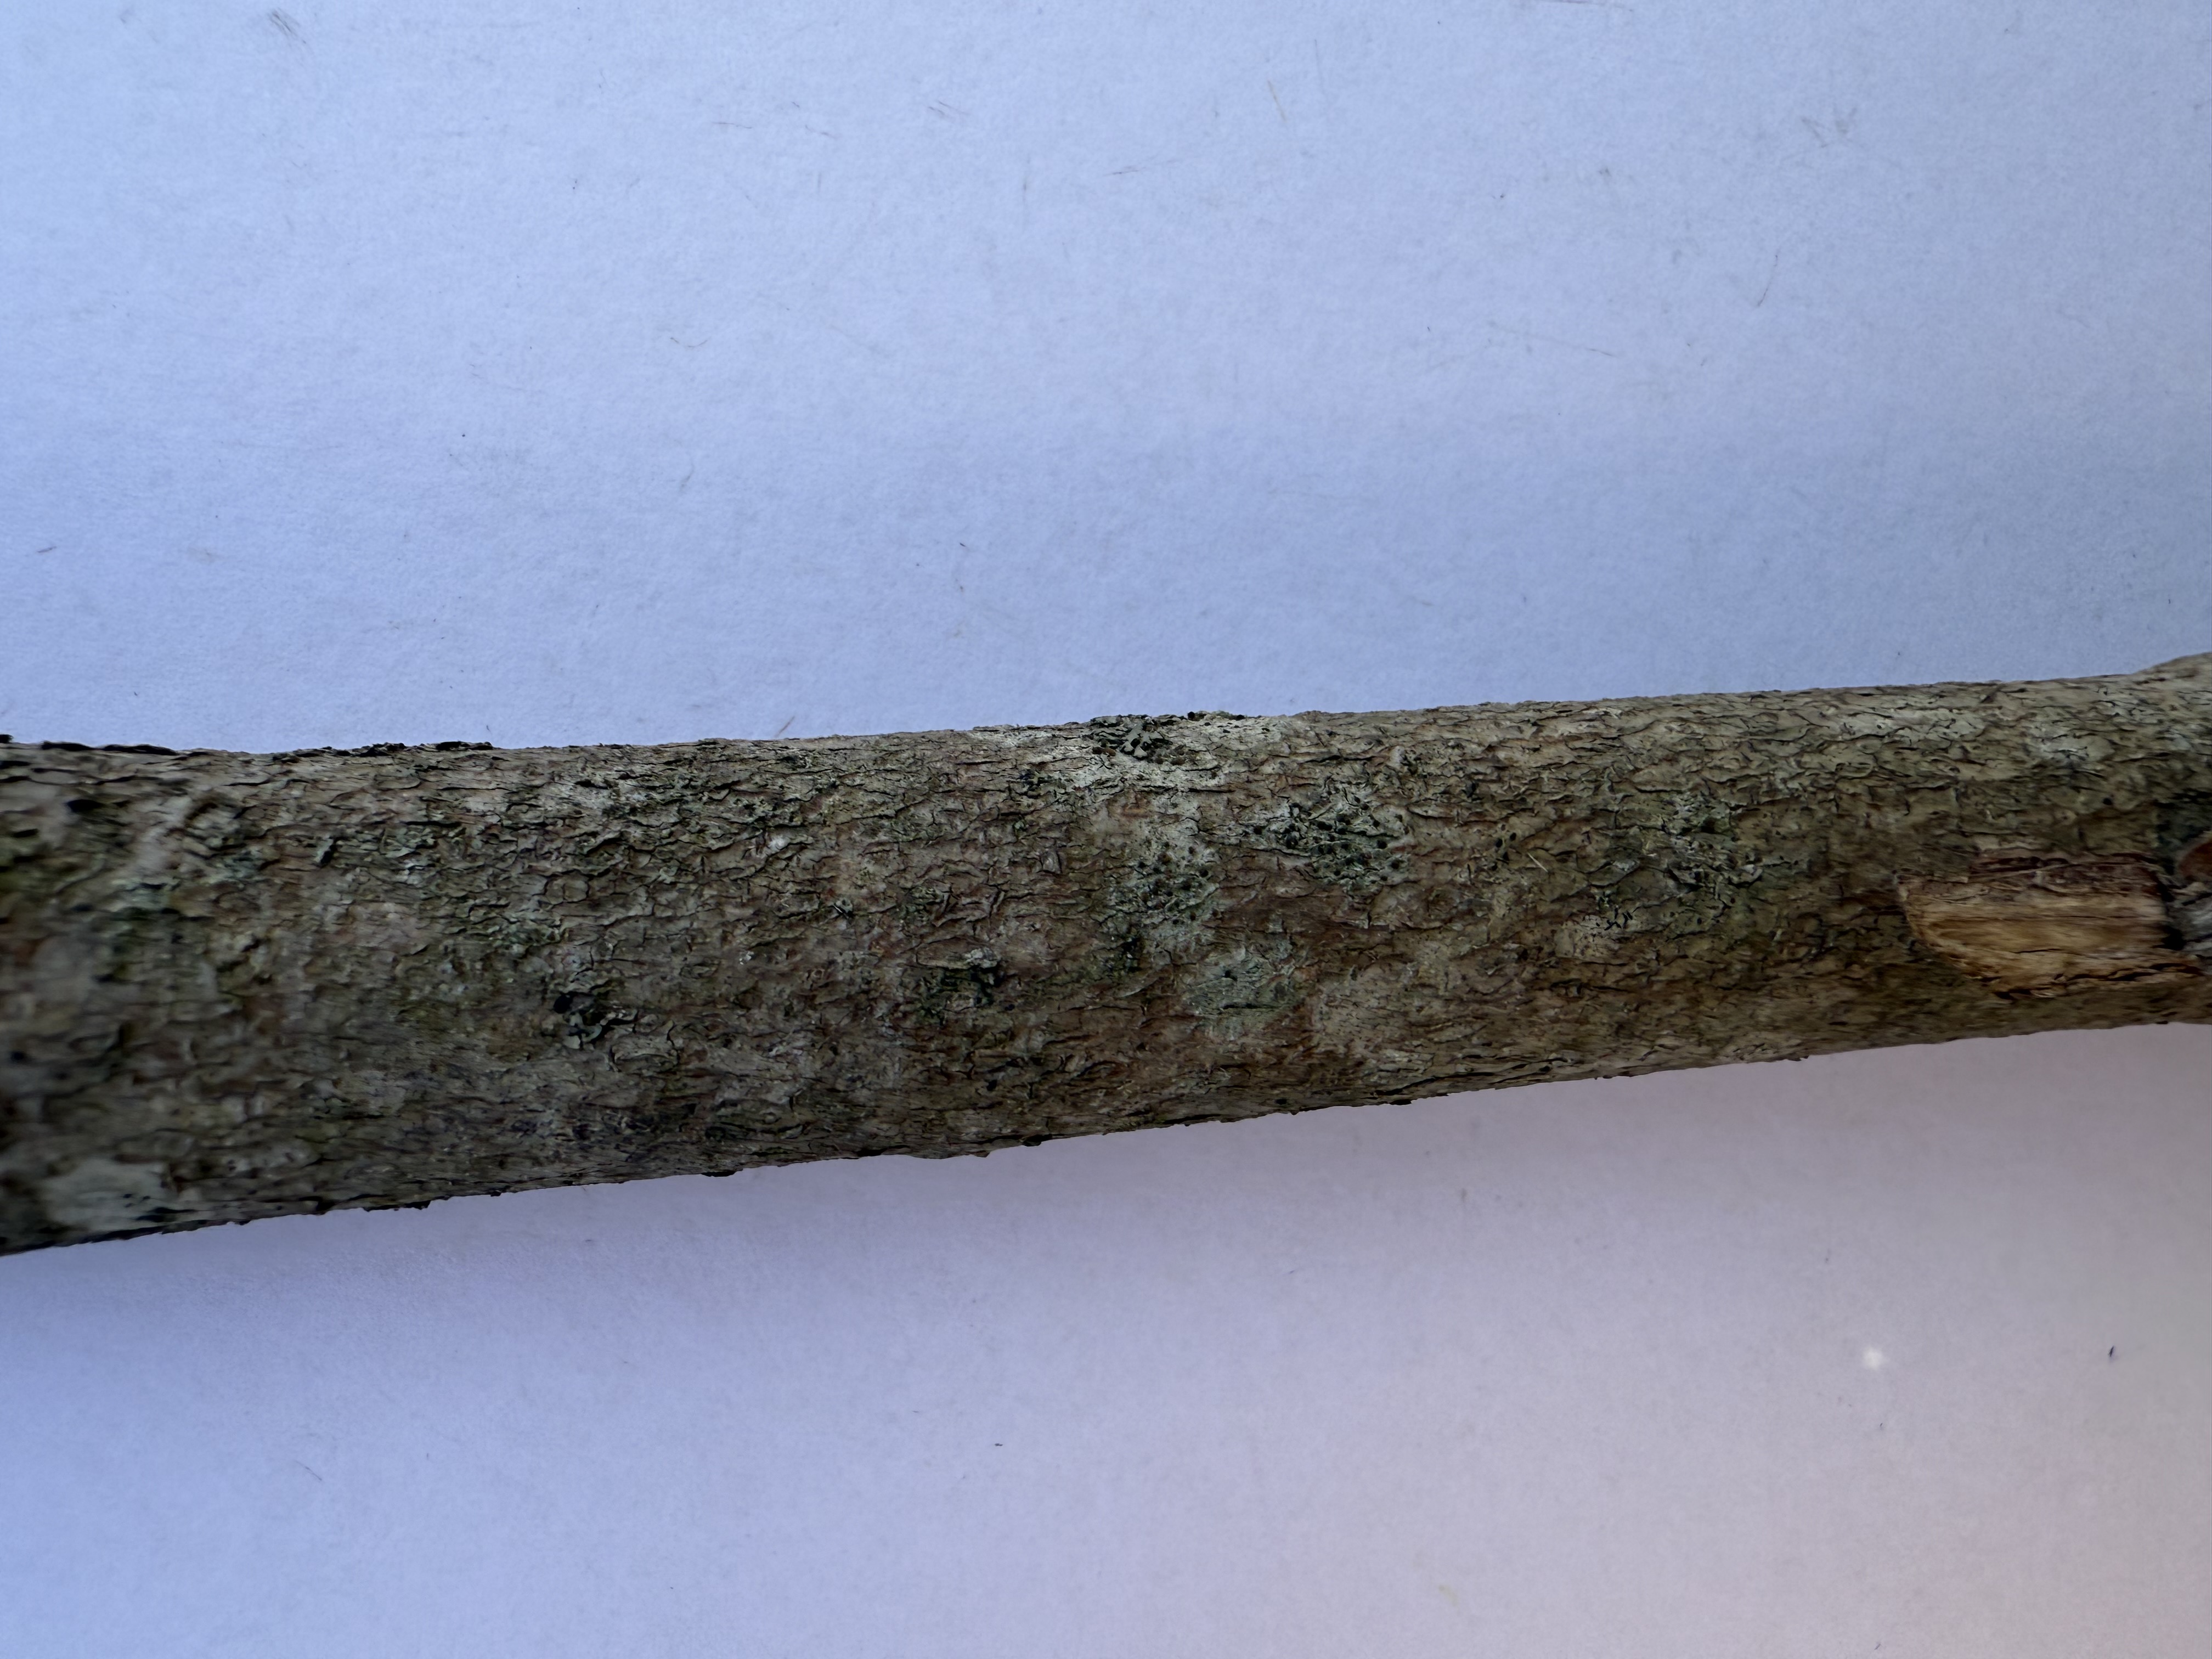
Variety: Cornelian Cherry